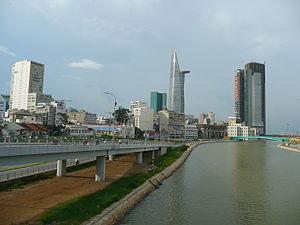
Le canal Tàu Hủ-Bến Nghé est un canal de Hô-Chi-Minh-Ville au Viêt Nam.